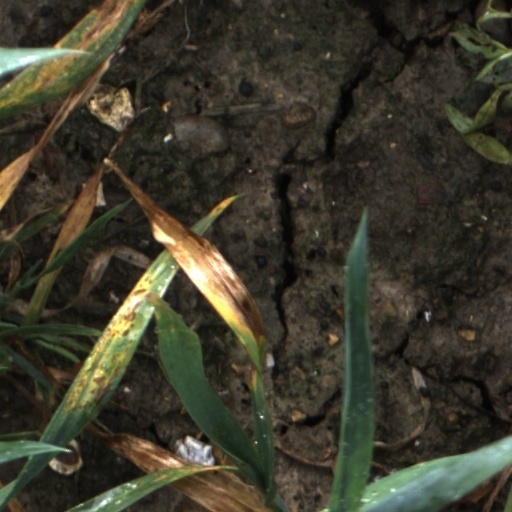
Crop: wheat